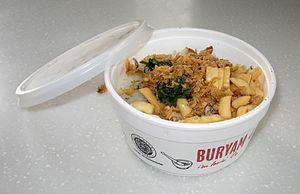
Le bubur ayam est une bouillie de poulet Indonésienne. C'est un congee de riz avec de l'émincé de poulet, servi avec des condiments tels que des cébettes sautées, des échalotes frites, du céleri, du tongcay, des pousses de soja frites, des beignets chinois, de la sauce de soja, et parfois recouvert avec un bouillon jaune de poulet et des kerupuk.